Rococo architecture

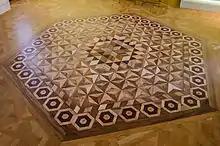
Flooring inlaid with parquetry woodwork in the Musée des Beaux-Arts, Valence, France

Arabesques, often used on either framed or recessed wall panels, or applied directly onto flat walls using "trompe-l'œil" techniques to create the illusion of three-dimensional borders, were part of the decorative strategy. These panels, like the exterior design, also featured classical allegorical motifs such as acanthus leaves, vases, and mascarons. Additionally, chinoiserie iconography, reflecting European interpretations of Chinese and East Asian art, was prevalent. The motifs could be painted, plastered, or inlaid using materials like marquetry woodwork or lacquered jade. In the Catherine Palace, uniquely, these designs were even incorporated into multicolored amber panels.